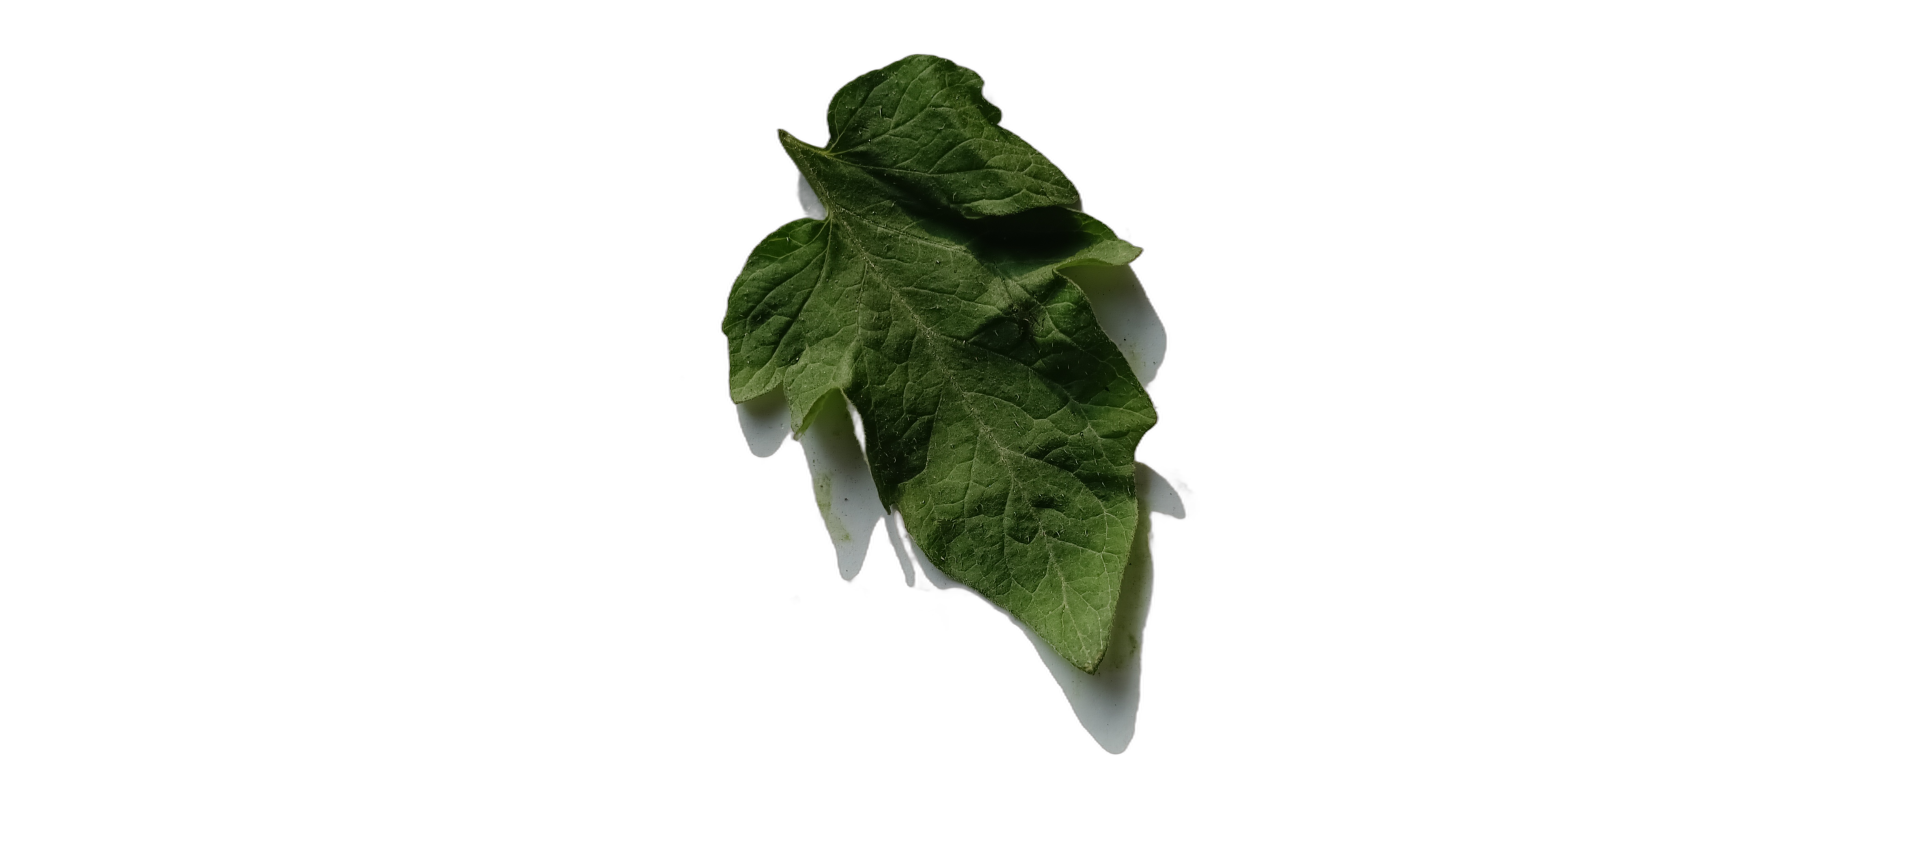
Crop: Tomato
Label: Mosaic